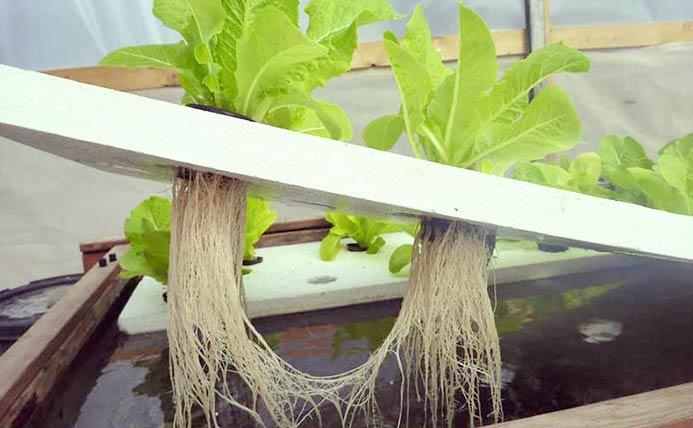
Hii ni aina moja ya ukulima. Mimea ambayo hupandwa kutumia aina hii hukuwa  na mazao mengi. Manufaa yake ni kama vile hauhitaji udongo na nafasi kubwa.